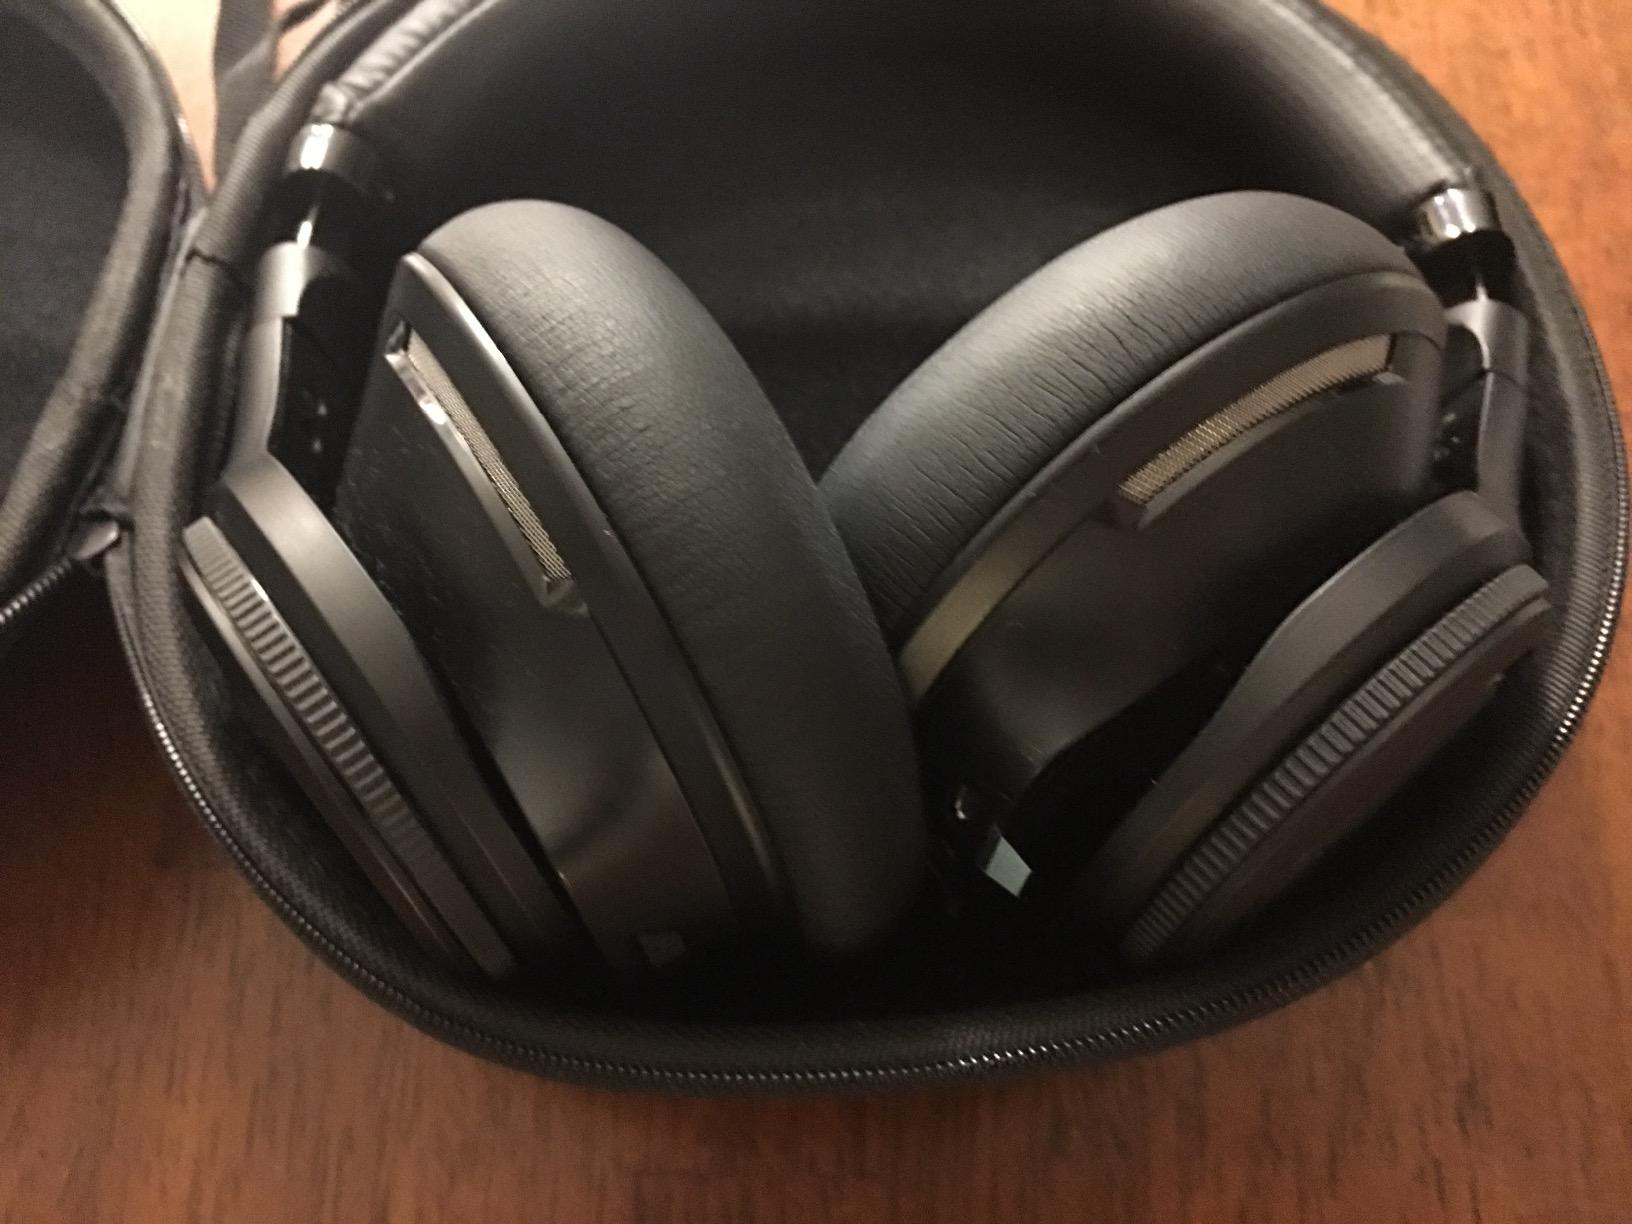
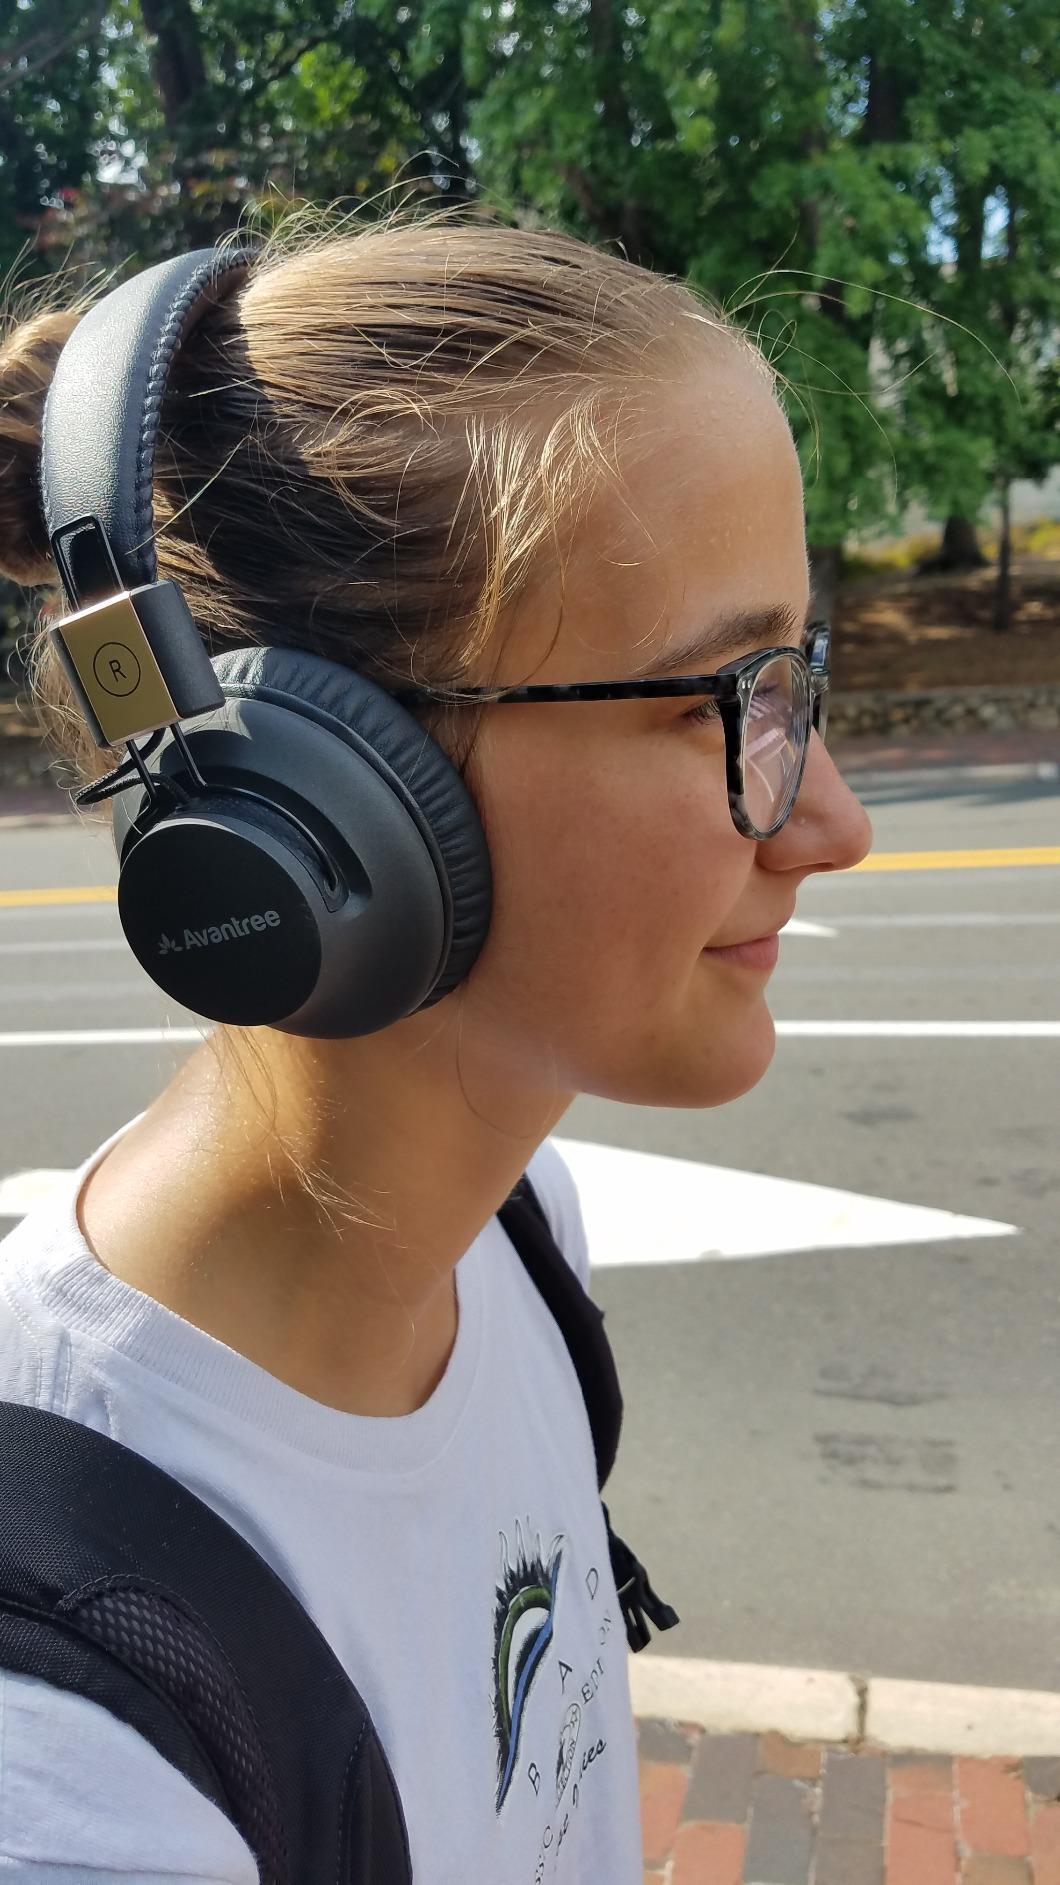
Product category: headphones
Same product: no